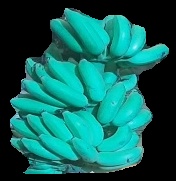
Variety: elakki-bale
Grade: grade2